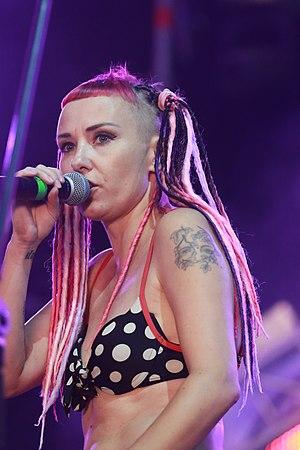
Blade Loki au Pol'and'Rock Festival de 2018.